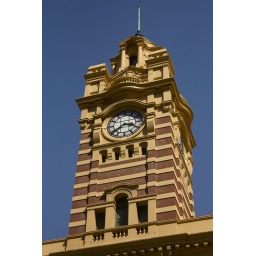
The clock tower at Flinders Street, on a sweltering summer day. Taken in Melbourne, 9 November 2009.